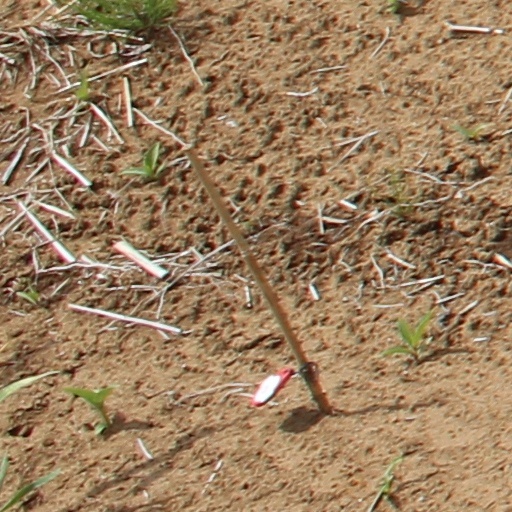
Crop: wheat